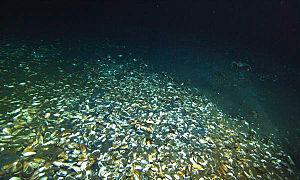
Lit de coquilles de moules (espèces de grandes profondeurs), photo prise en 2010 par l'expédition Lophelia II 2010 Expedition, NOAA-OER/BOEMRE, sur une zone dite Green Canyon 246 (GC246)."
Les expressions suintement froid ou « émission de fluide froid » désignent, par opposition à l'émission de fluide chaud des sources hydrothermales, des lieux sous-marins d'émanation permanente de sulfure d'hydrogène, de méthane et d'autres hydrocarbures, à basse température. Ces suintements se produisent au niveau du plancher océanique, ou parfois sur les flancs d'un mont sous-marin. Ils sont parfois associés à un lac de saumure, une accumulation locale d'eau très saline et très dense.